Probstzella station

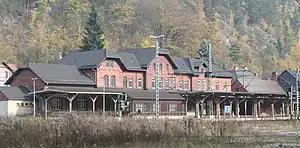

Probstzella station is the station of the Thuringian town of Probstzella in the district of Saalfeld-Rudolstadt. It is located at the southeastern edge of Probstzella and since 1 October 1885 it has been a through station on the Franconian Forest Railway. The station is 1.3 km from the Bavarian-Thuringian border and after the Second World War until German reunification in 1990, it served as the point of entry for traffic passing from West Germany to East Germany and is considered the last remaining border station on the Inner German border.